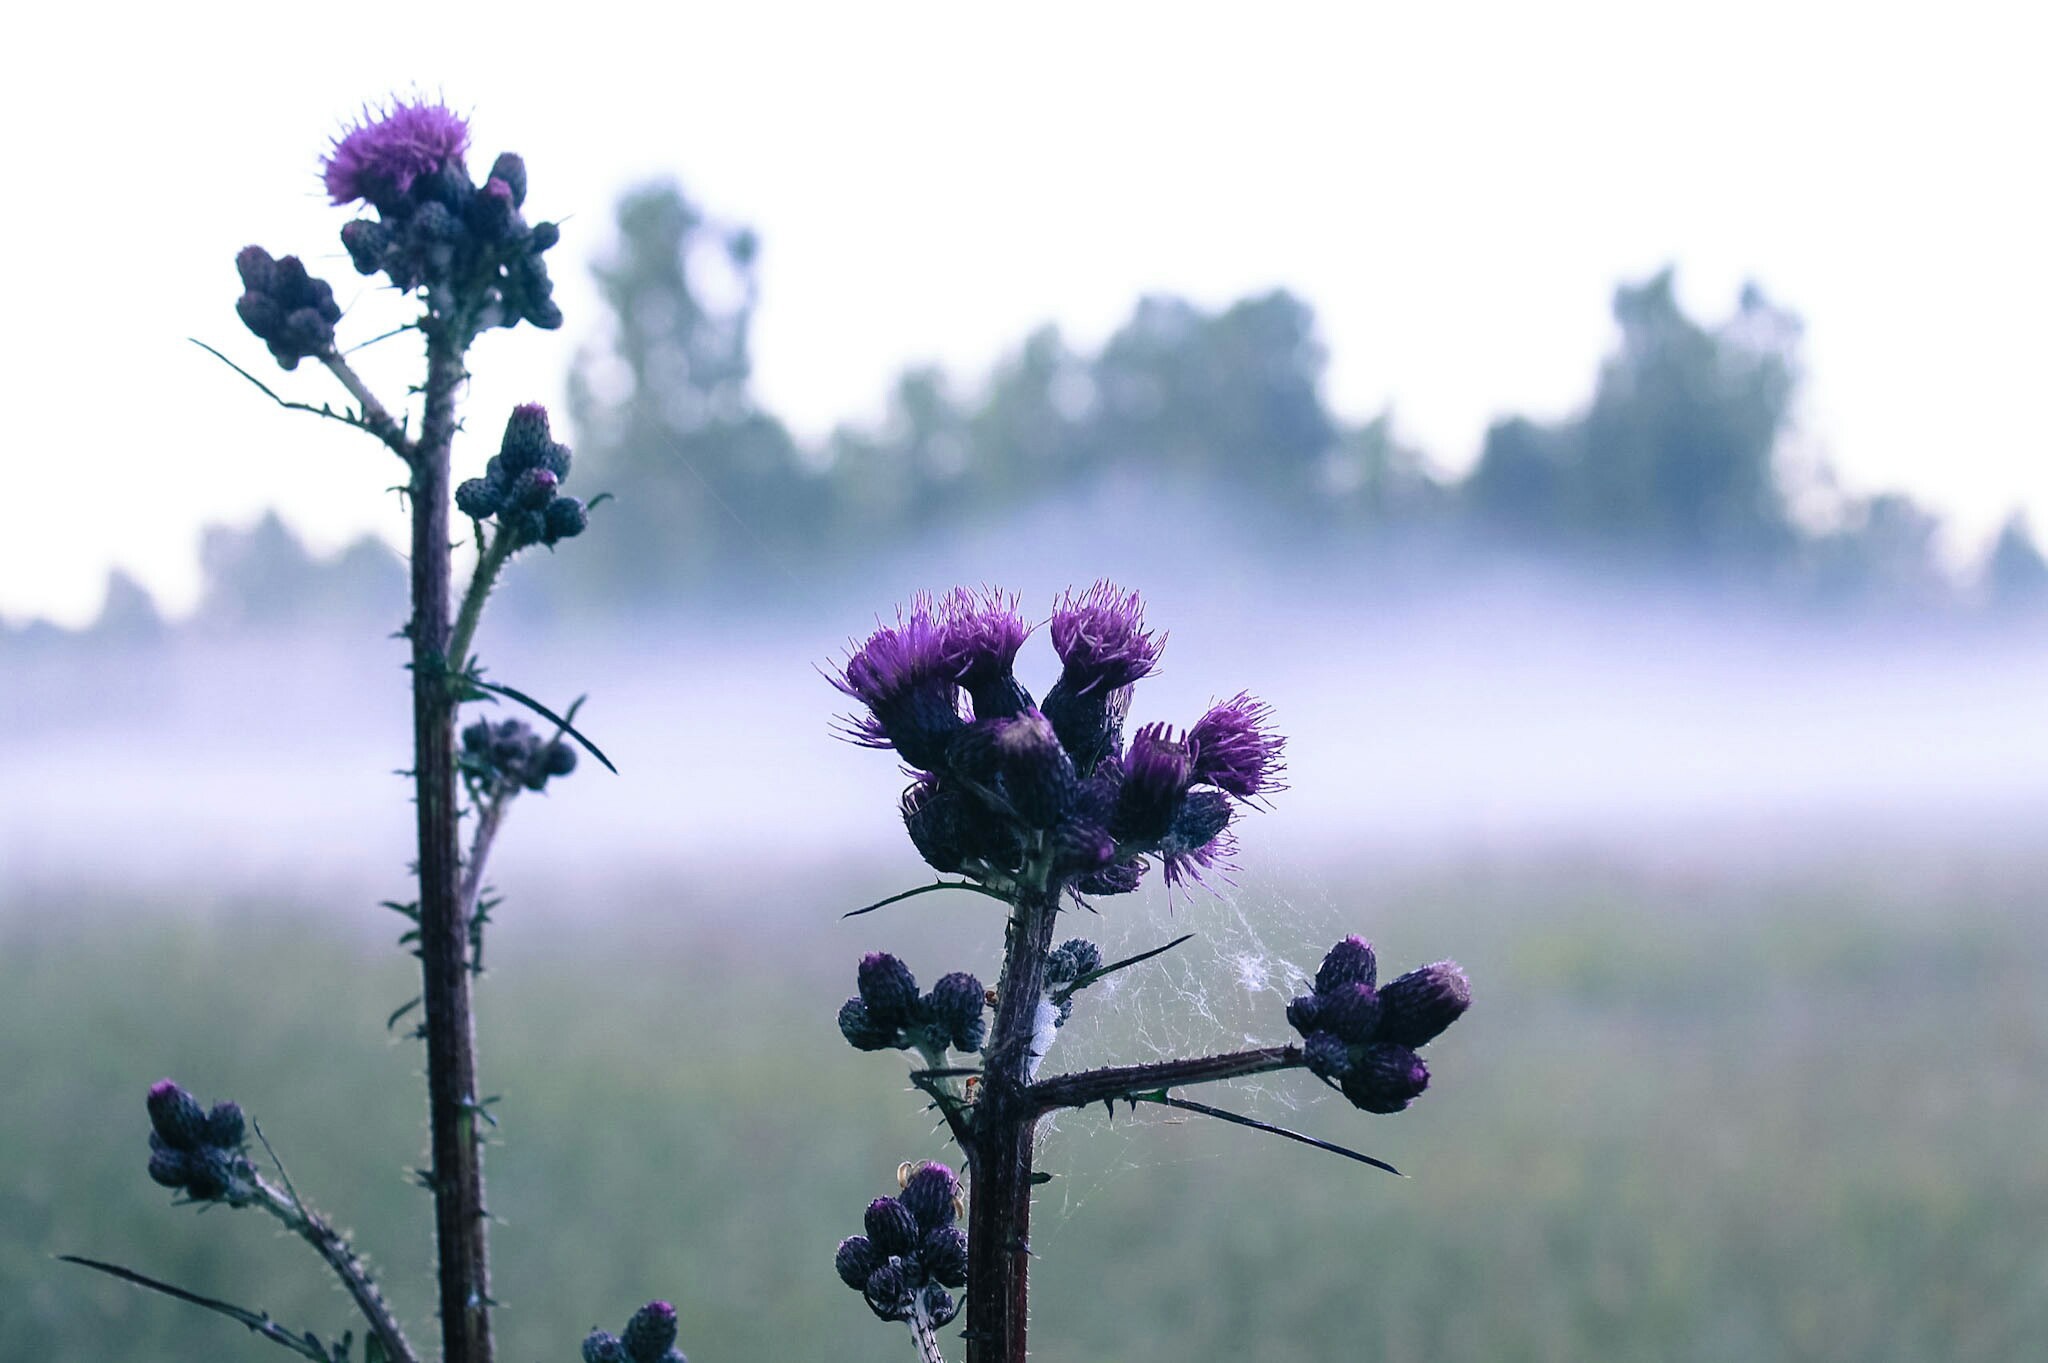
landscape, nature, branch, blossom, growth, plant, sky, field, photography, meadow, morning, flower, color, natural, botany, blooming, flora, wildflower, macro photography, flowering plant, daisy family, atmosphere of earth, land plant